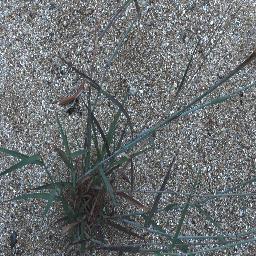
Label: negative